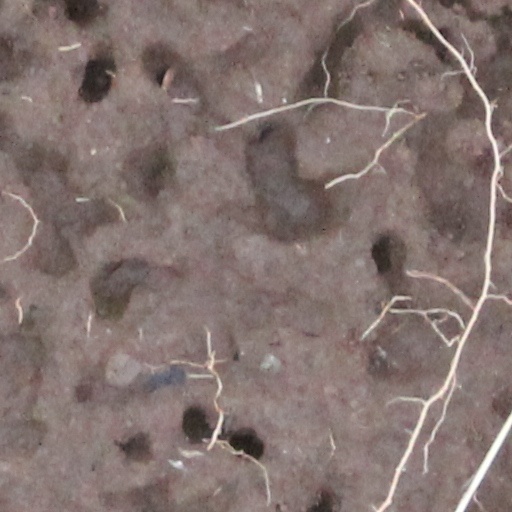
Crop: wheat